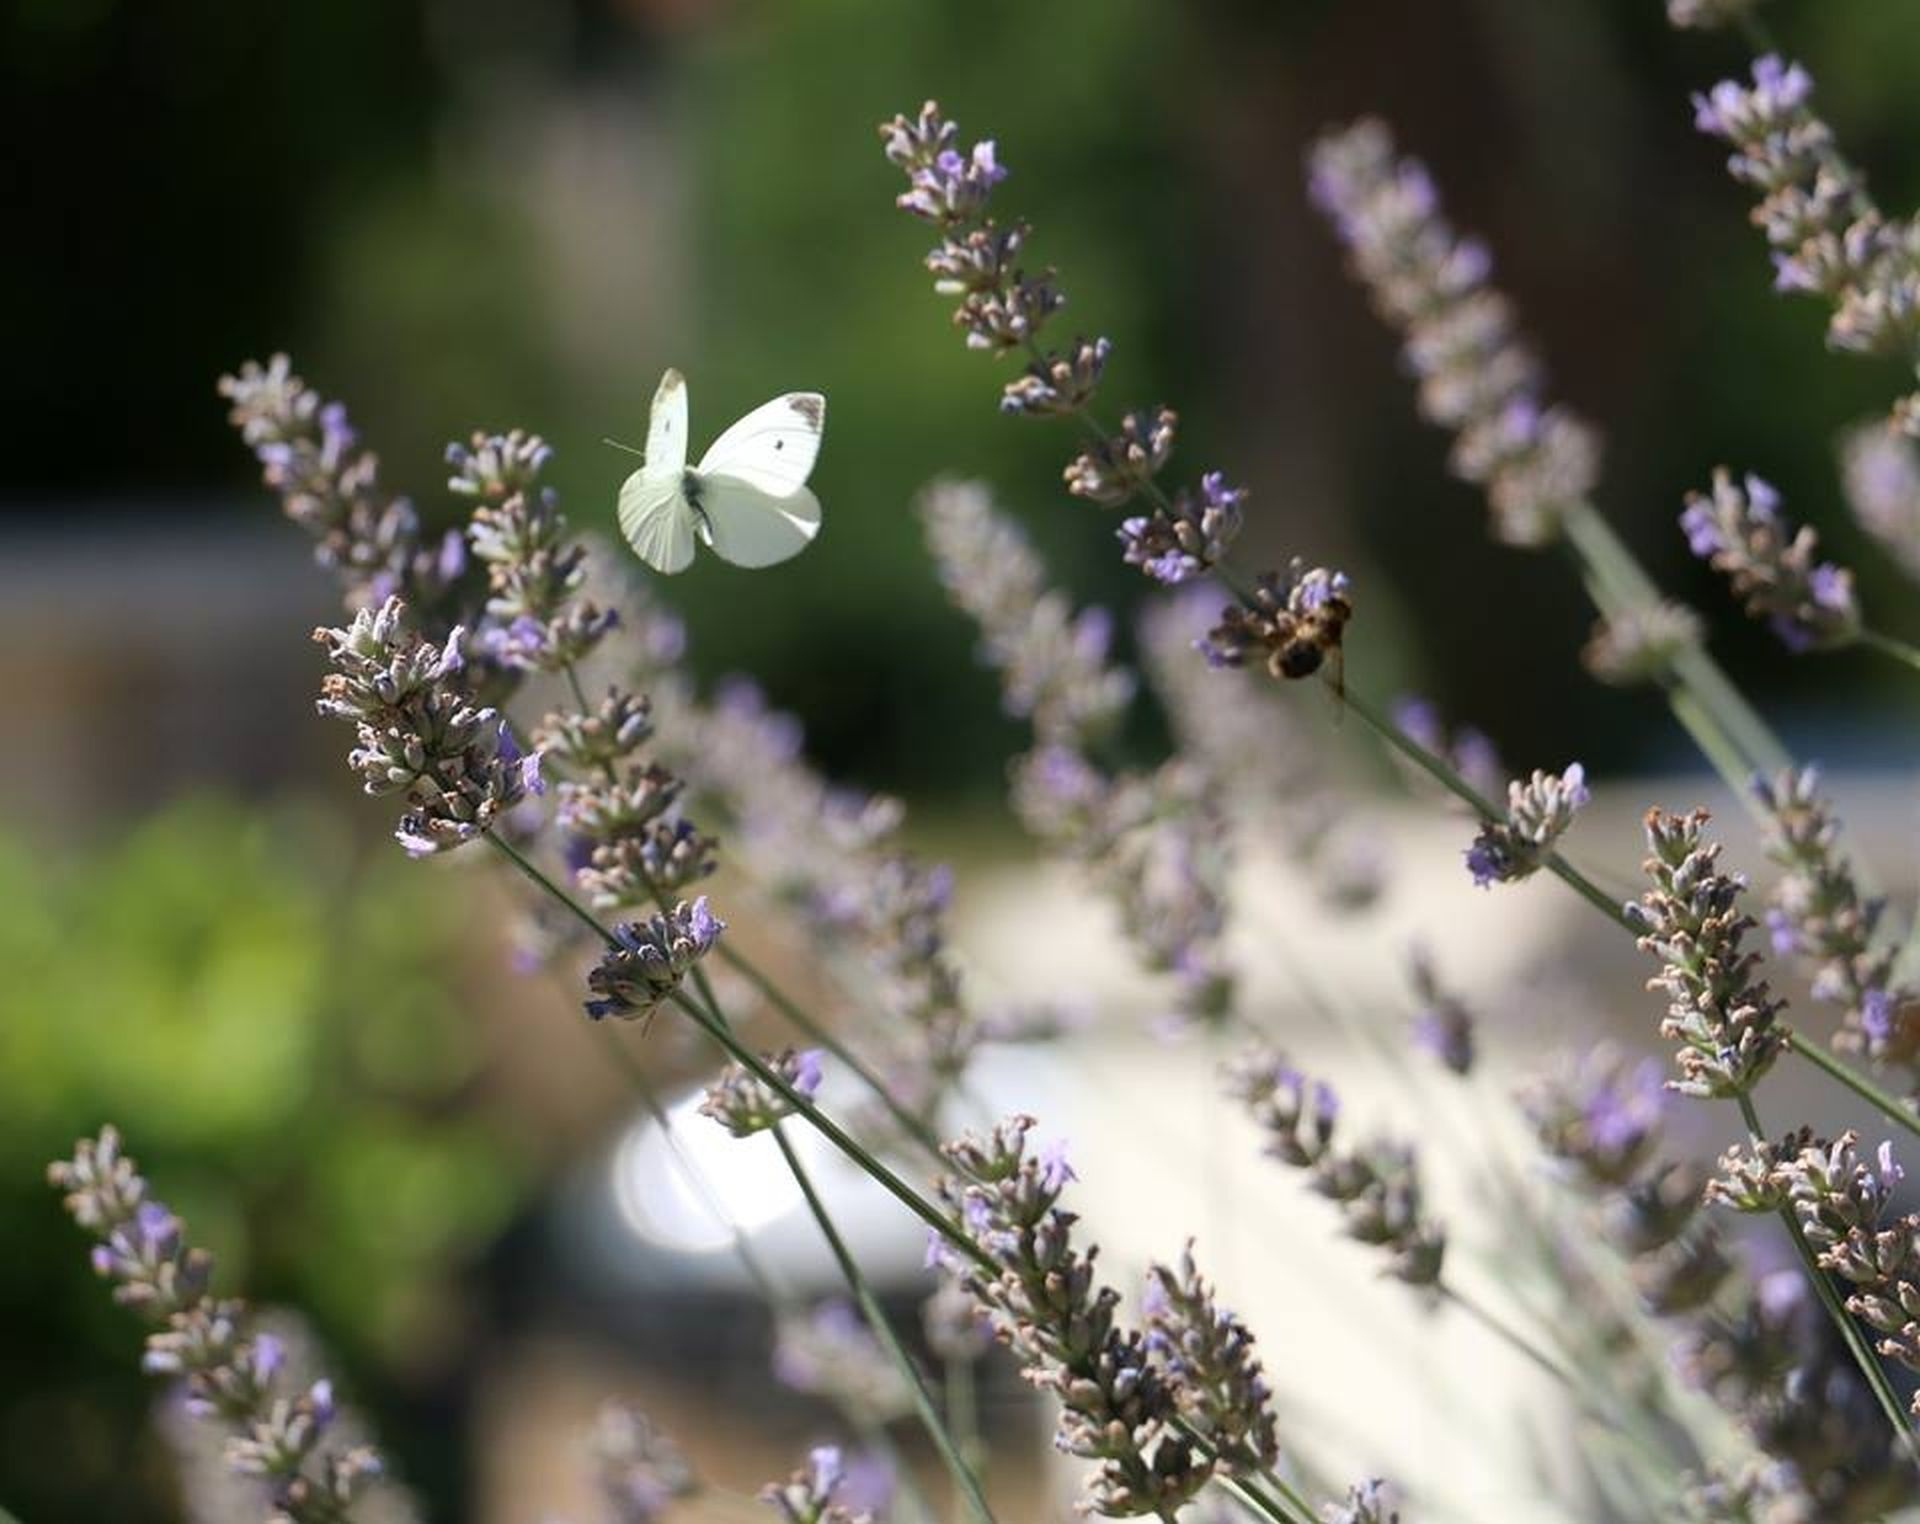
nature, blossom, plant, flower, frost, spring, herb, insect, botany, flora, lavender, wildflower, flowers, close up, shrub, butterflies, macro photography, flowering plant, land plant, english lavender